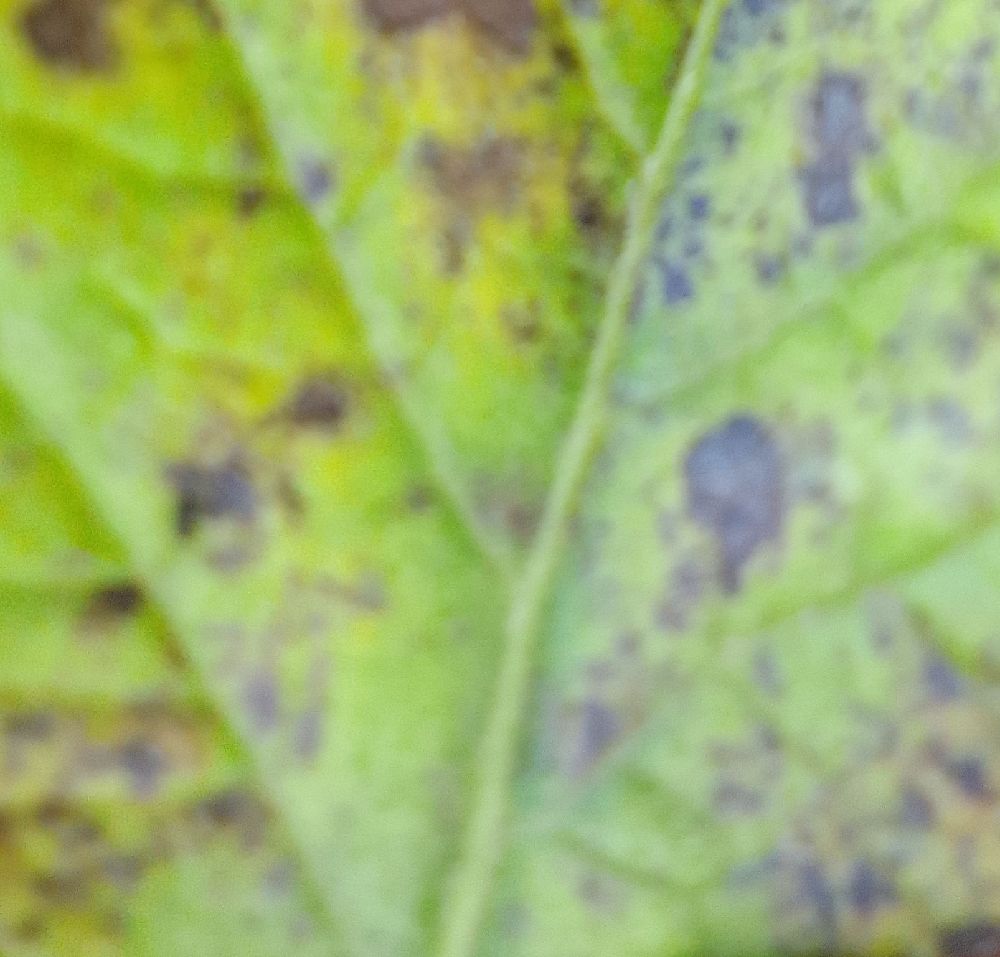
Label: Early blight